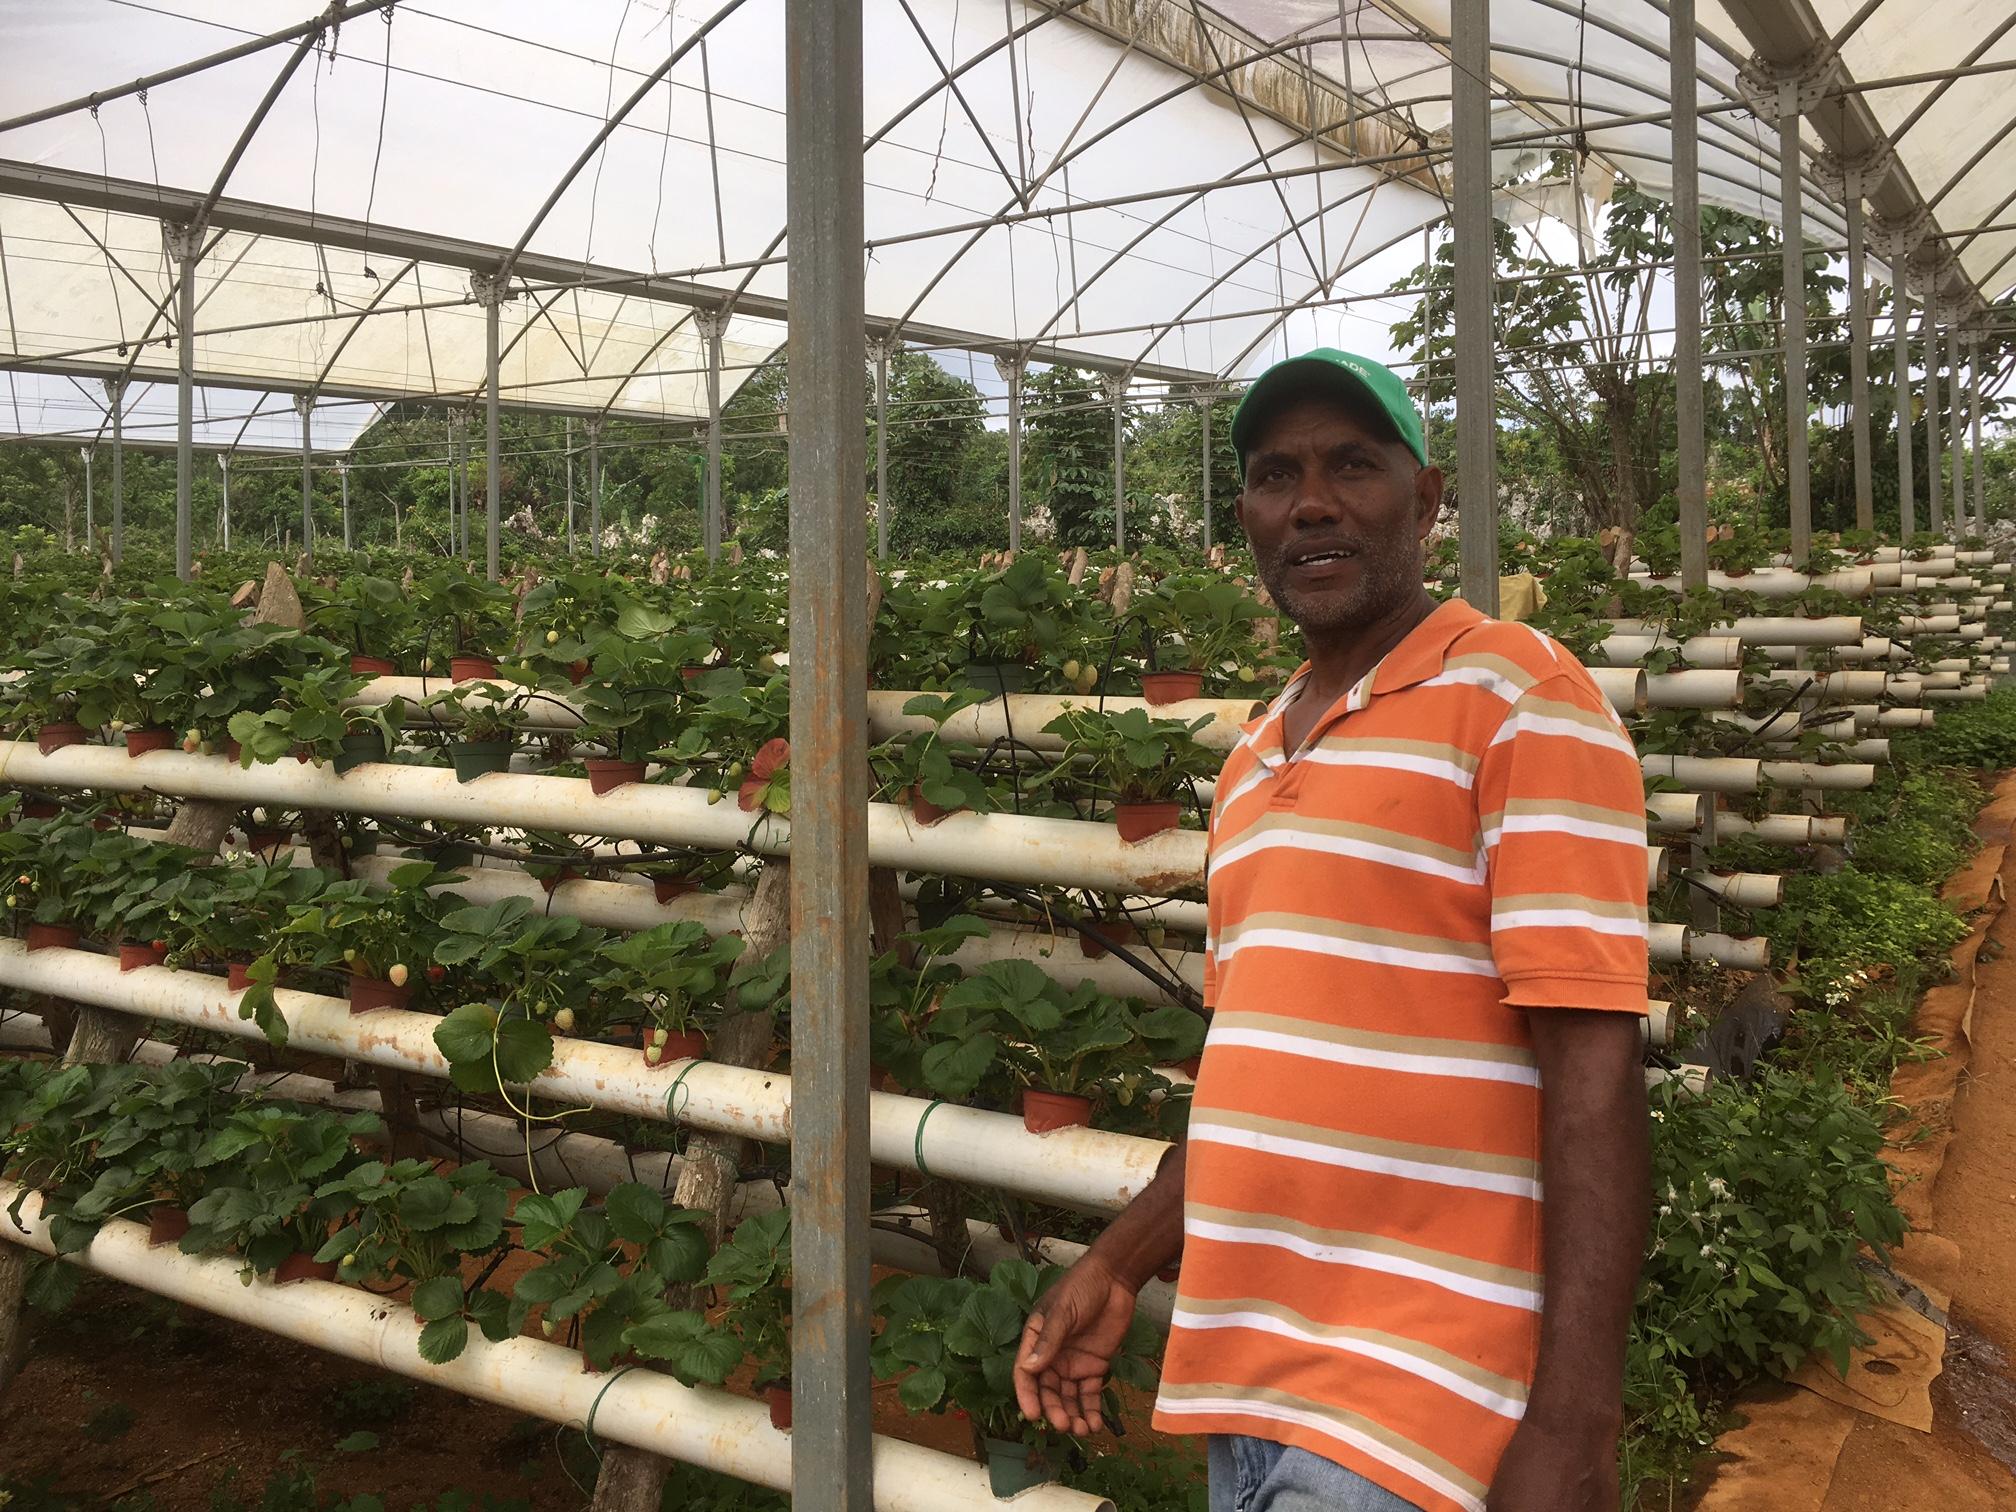
Mwanaume ambaye ni mkulima, ambaye amejikita kwenye kilimo cha kisasa kinachotegemea maji peke yake bila udongo, na mimea aliyoipanda imestawi kwa wingi akisubiria wakati mzuri wa mavuno kufika.